Teague (company)

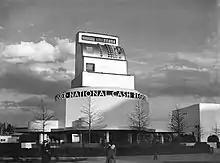

In the 1930s and 1940s, Teague parlayed the new concept of corporate identity into designing corporate industrial exhibits for companies such as Con Edison, Du Pont, Kodak, US Steel, and the National Cash Register Company. In 1933, Teague designed numerous displays for the Ford Motor Company at the Chicago Century of Progress Exposition, and expanded its showcase of architectural savvy through the design of the Texaco exhibition hall at the 1935 Texas Centennial Exposition in Dallas, Texas, as well as the Ford pavilion for the California Pacific International Exposition in San Diego, California (now housing the San Diego Aerospace Museum).